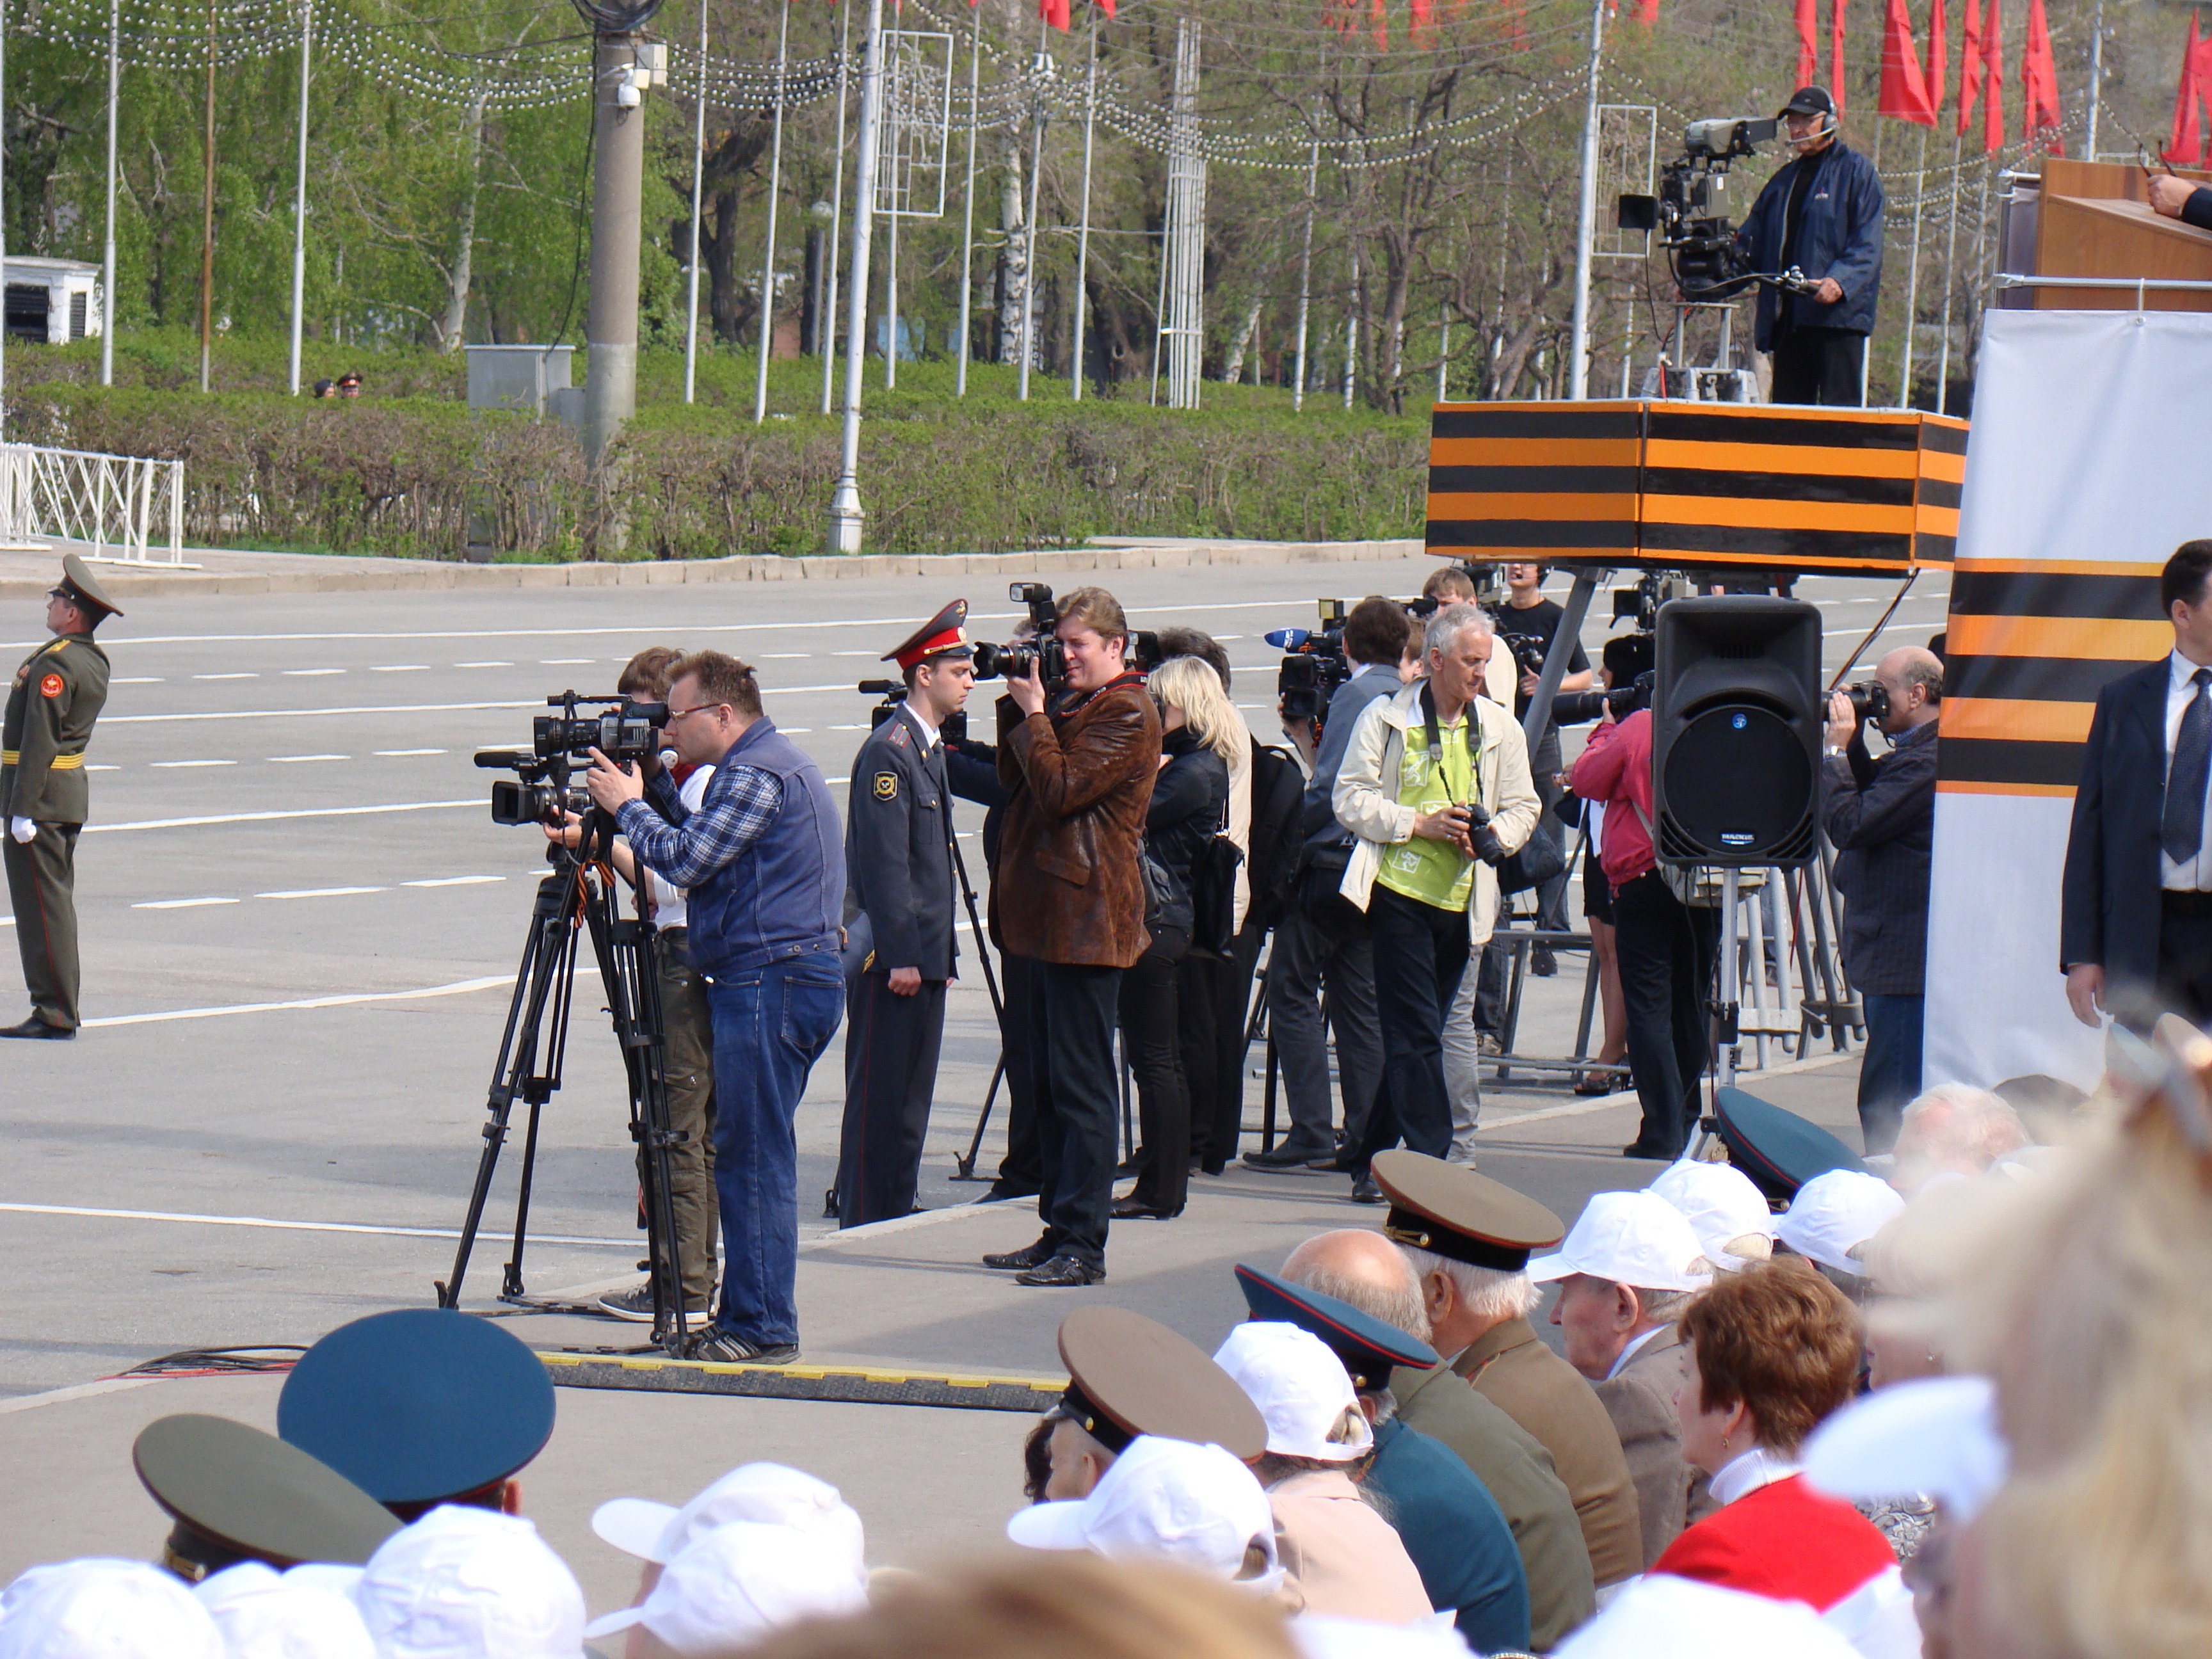
camera, crowd, shooting, area, photographers, camcorder, movie camera, cinematographers, filming the parade